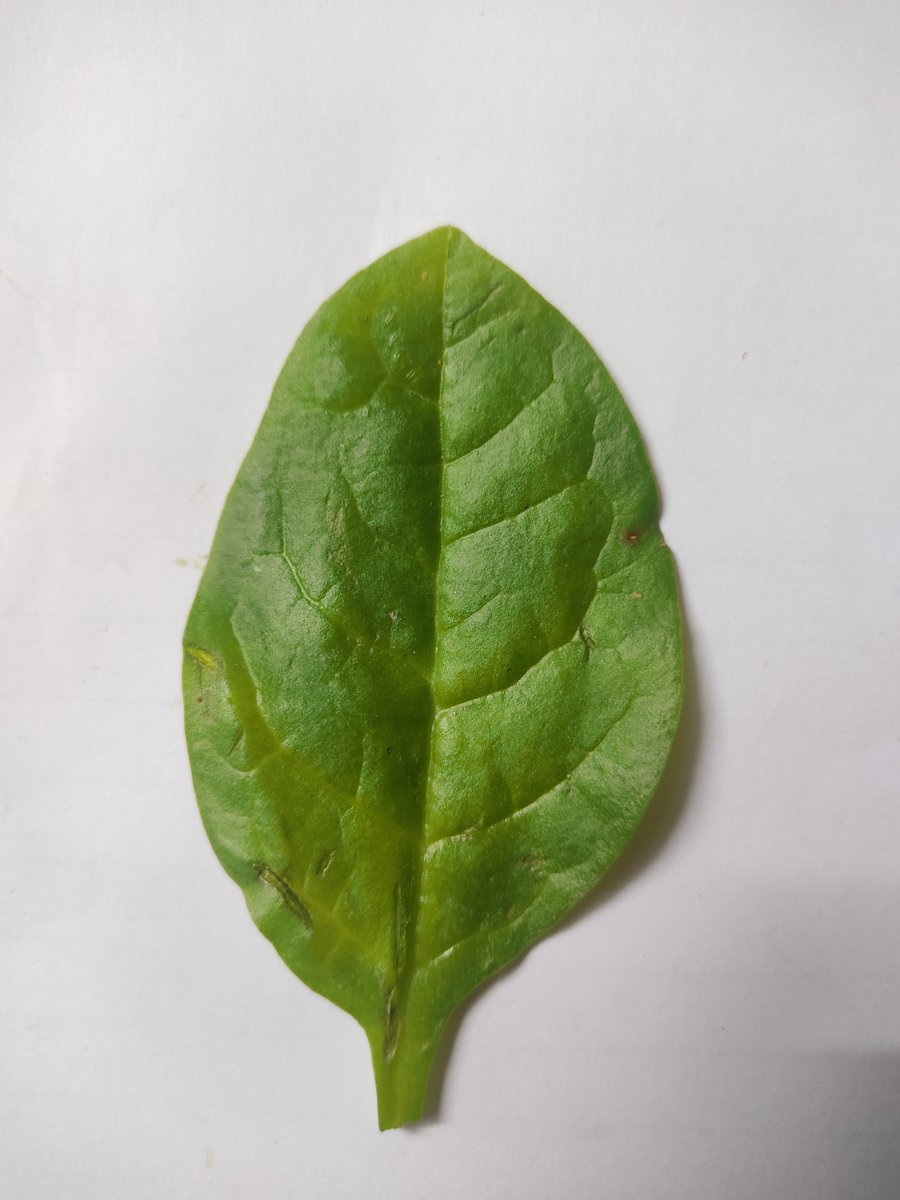
Label: Healthy-Leaf